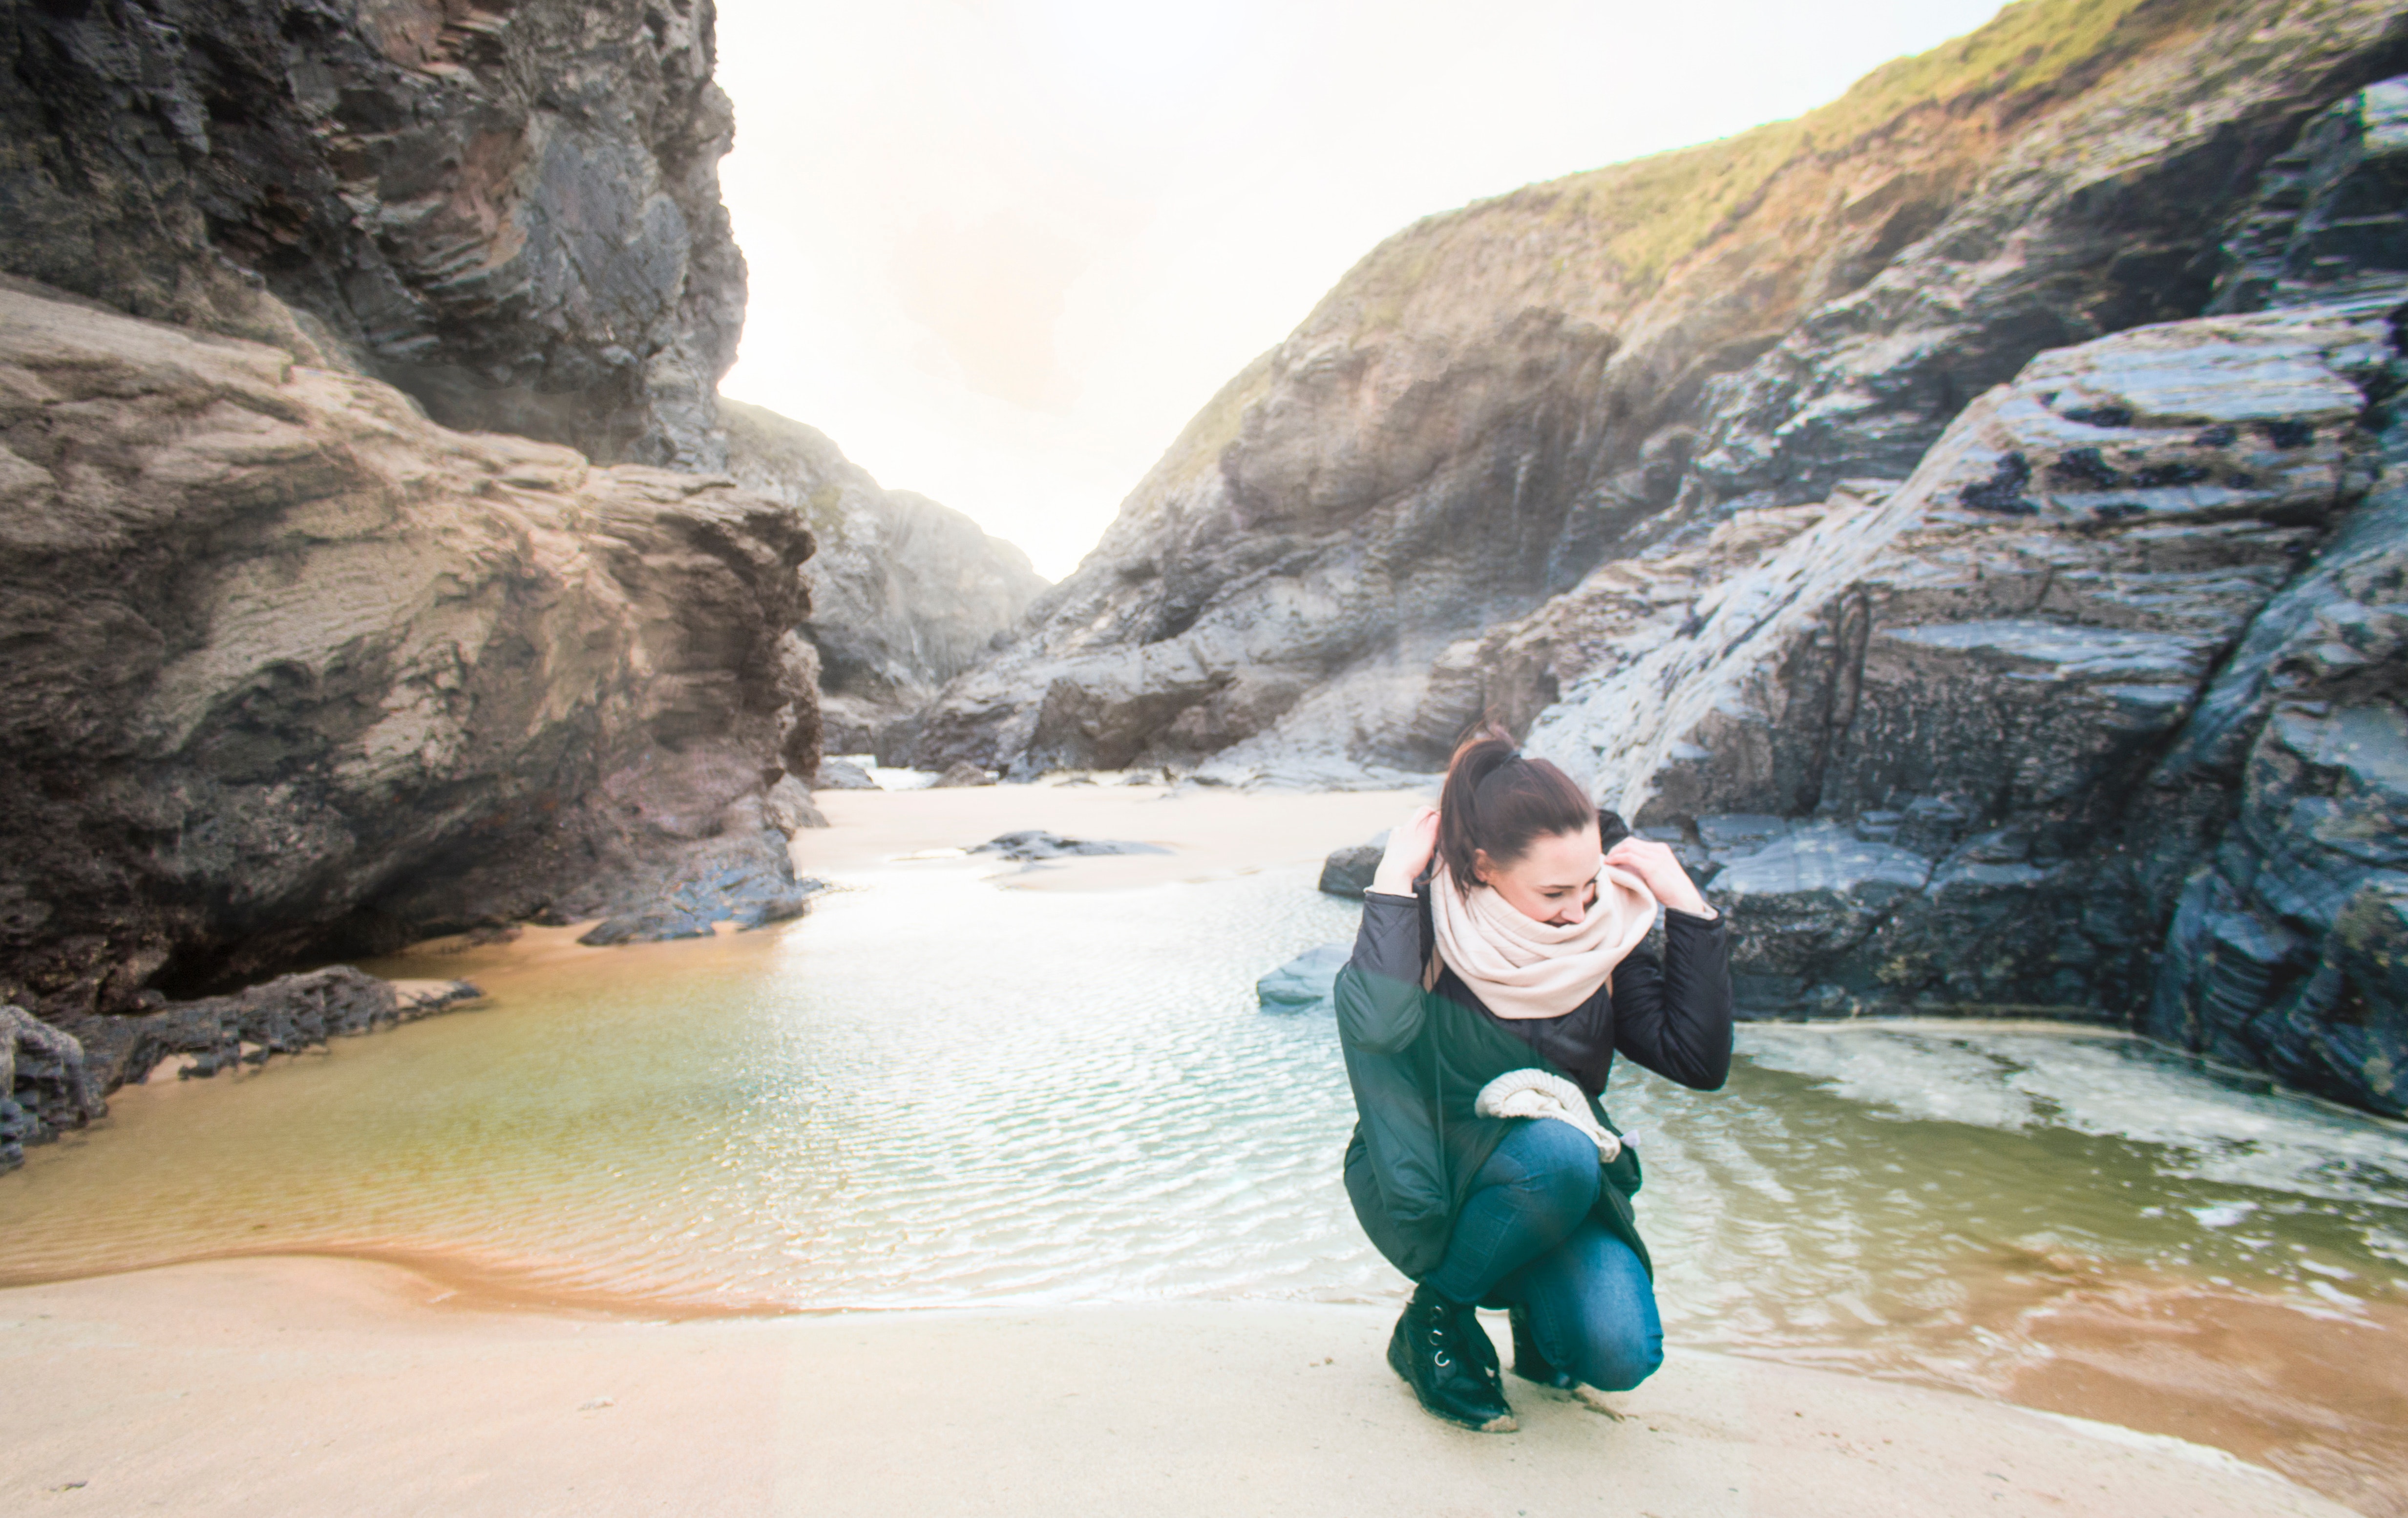
photograph, wadi, fun, rock, tourism, vacation, photography, tree, landscape, geology, leisure, travel, narrows, watercourse, river, mountain, child, adventure, national park, formation, valley, fjord